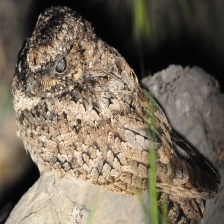
Species: COMMON POORWILL
Scientific name: PHALAENOPTILUS NUTTALLII